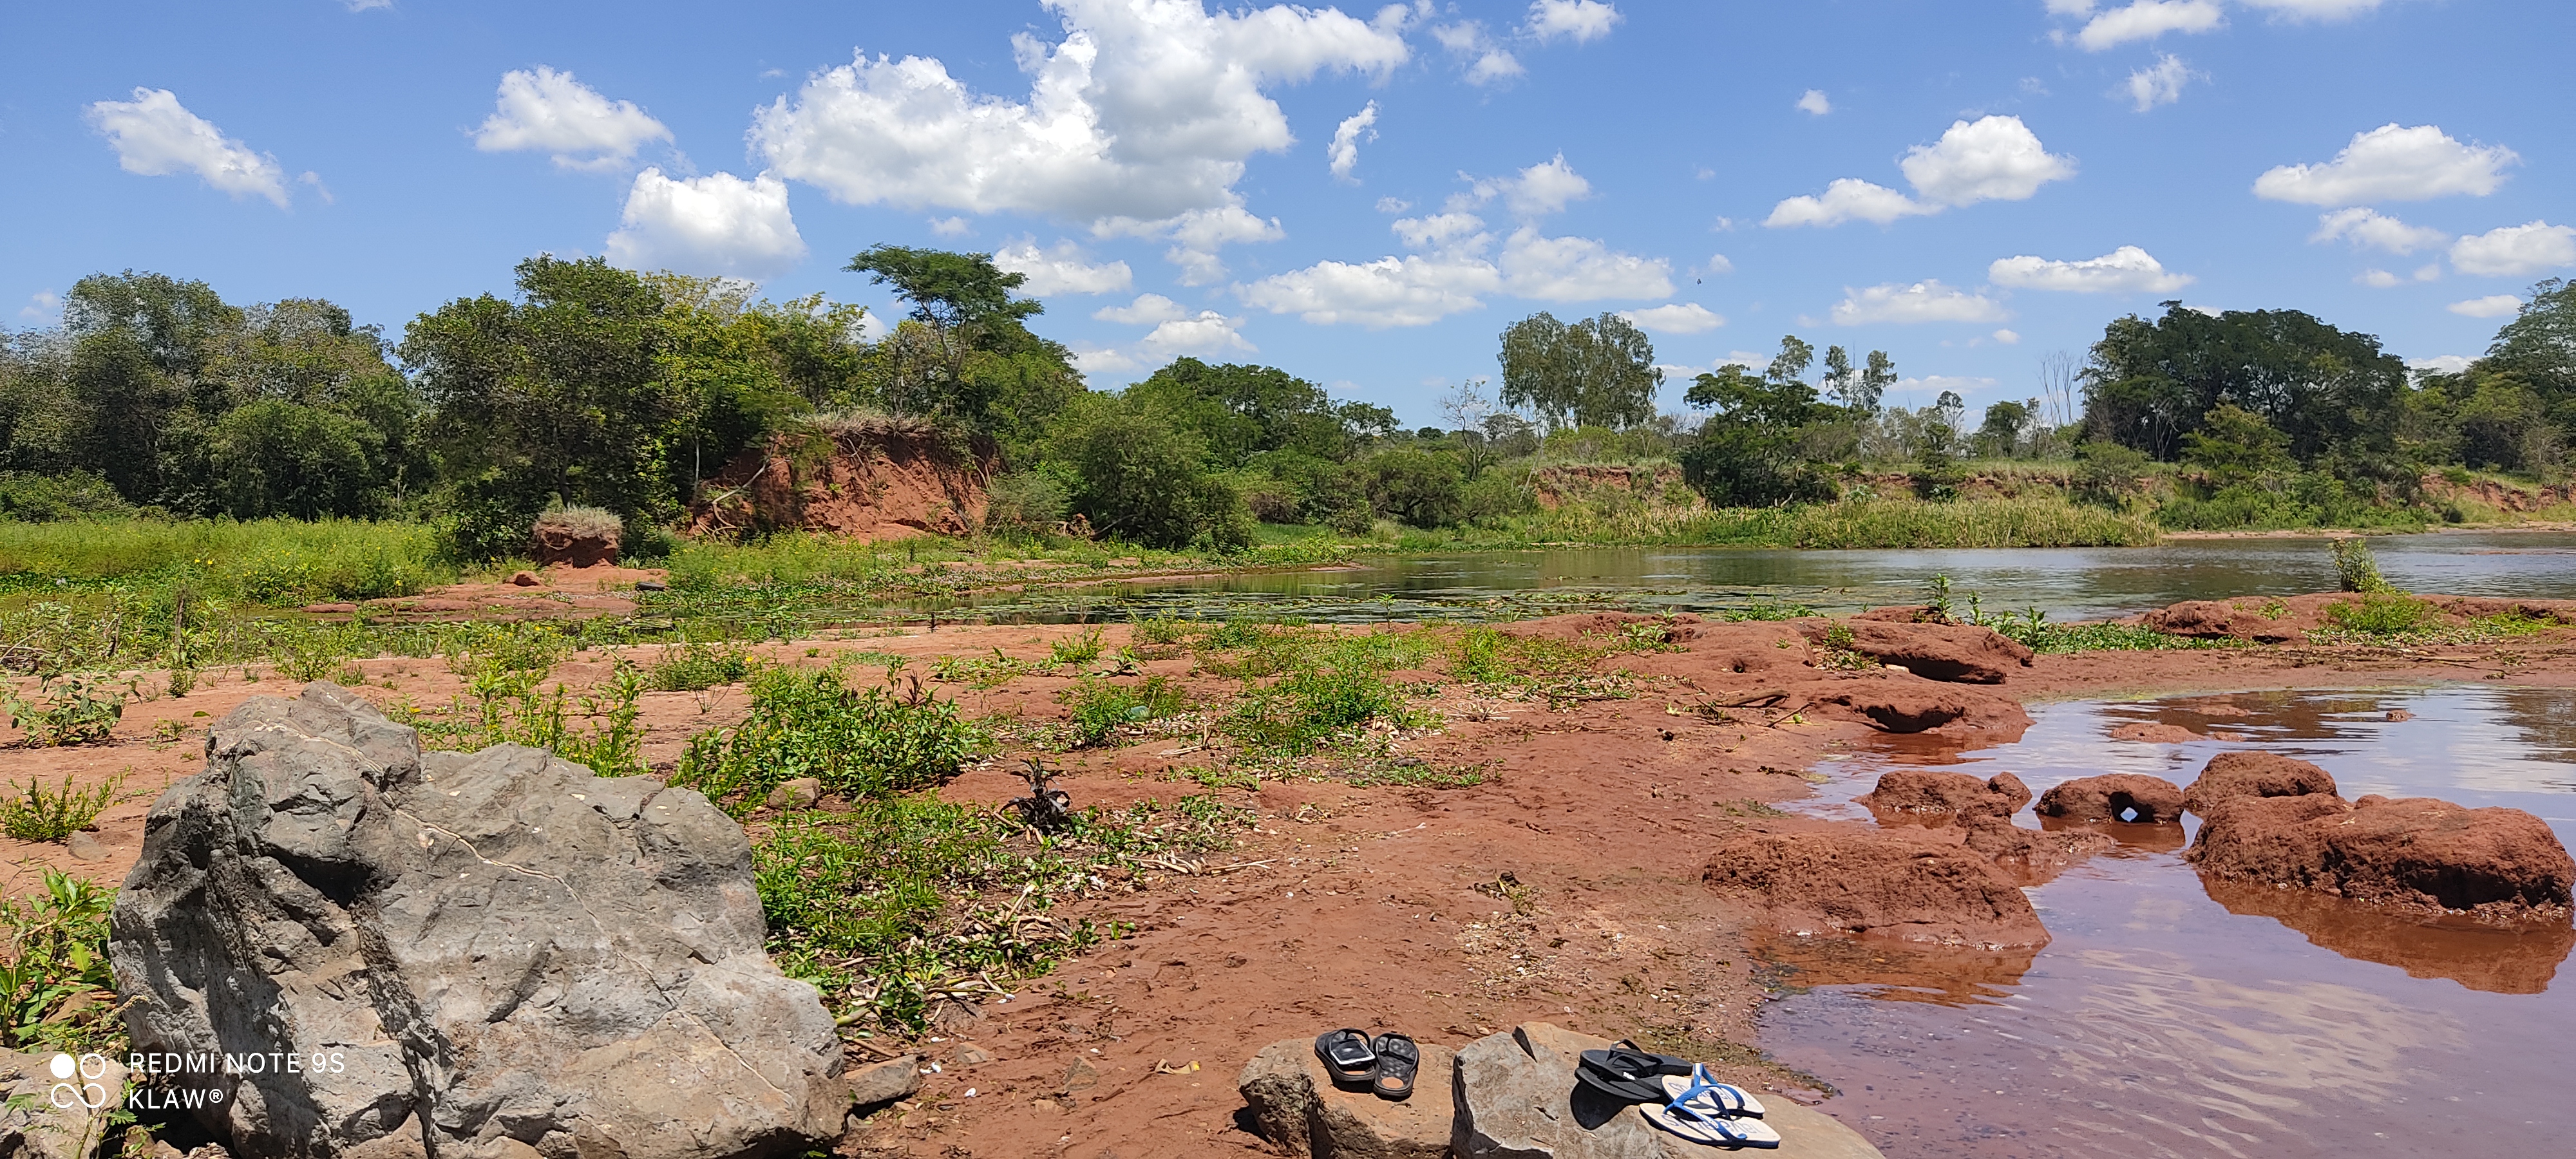
river, water, sky, cloud, plant, plant community, ecoregion, tree, natural landscape, vegetation, grass, riparian zone, landscape, grassland, forest, wildlife, wetland, soil, geology, lake, reservoir, jungle, cumulus, rock, tropics, nature reserve, tidal marsh, hill, shrubland, arroyo, stream, creek, bog, outcrop, pond, tourism, rainforest, garden, stream bed, floodplain, riparian forest, archaeological site, trail, recreation, savanna, safari, chaparral, village